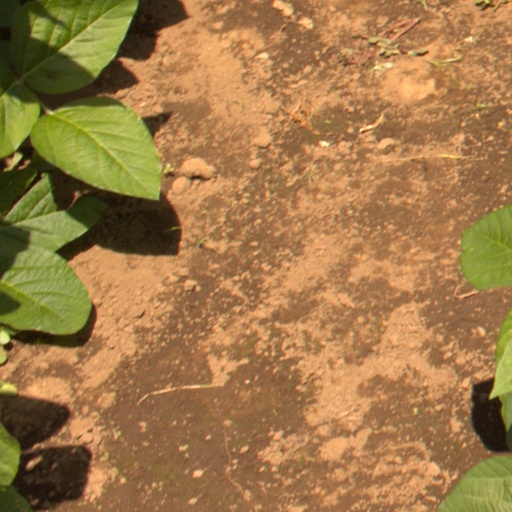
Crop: soybean